Turznice

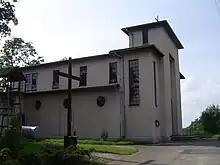
Church in Turznice

Turznice is a village in the administrative district of Gmina Grudziądz, within Grudziądz County, Kuyavian-Pomeranian Voivodeship, in north-central Poland. It lies approximately south of Grudziądz and north of Toruń.